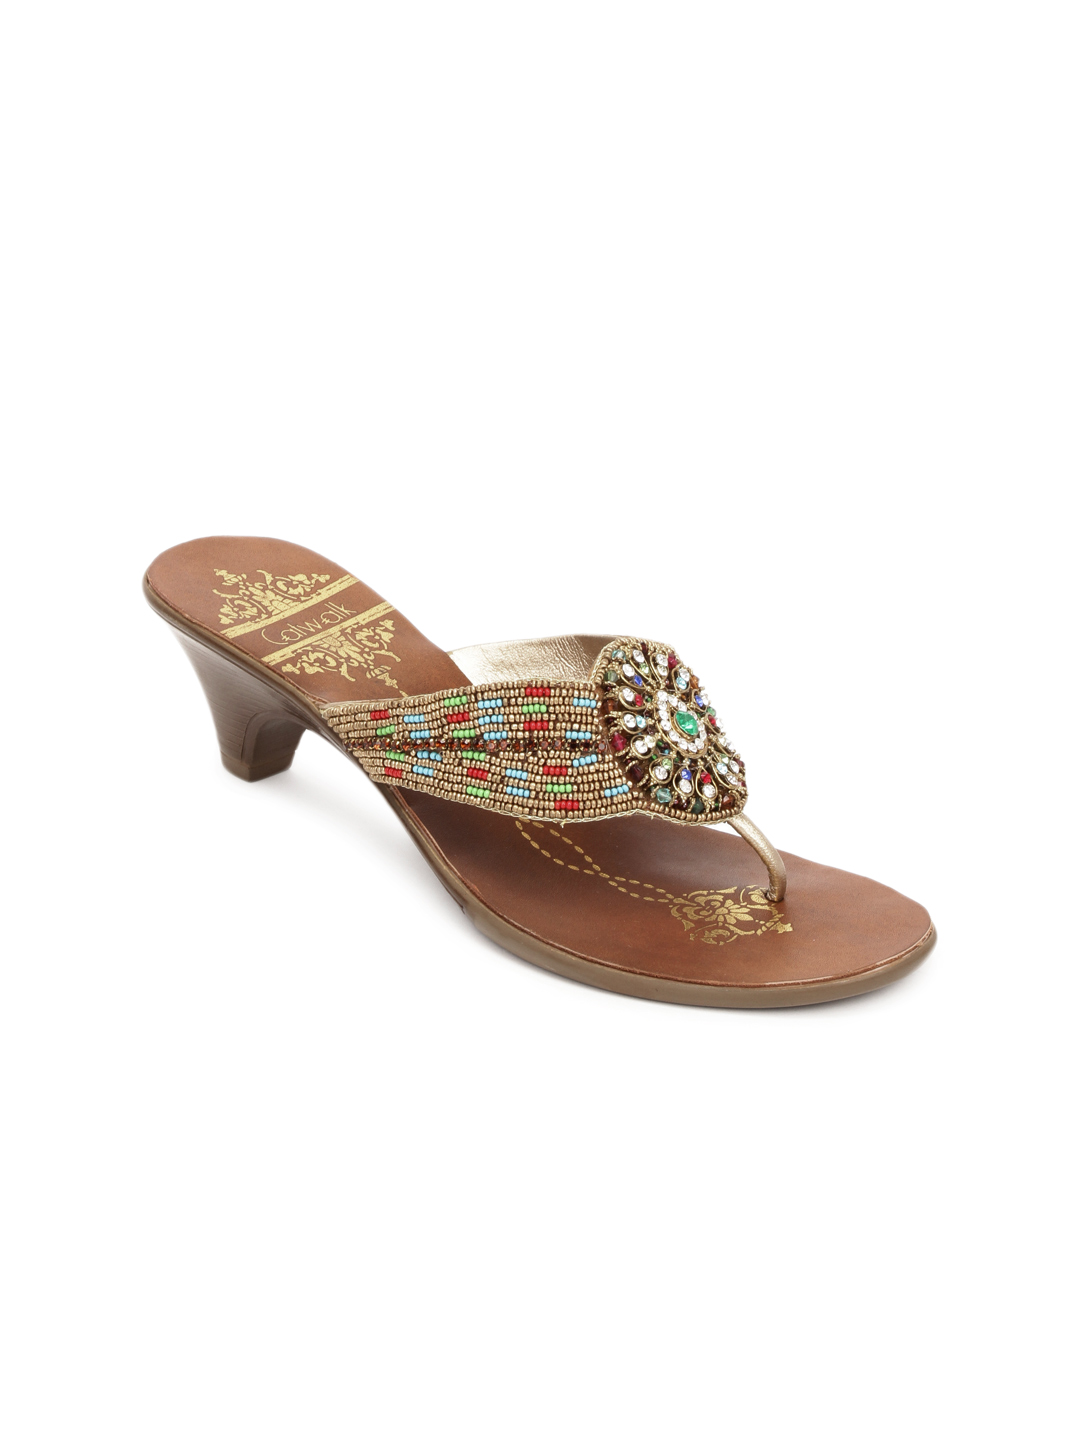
Catwalk Women Multi Coloured Heels
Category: Footwear / Shoes / Heels
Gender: Women
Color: Multi
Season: Winter 2015
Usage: Casual